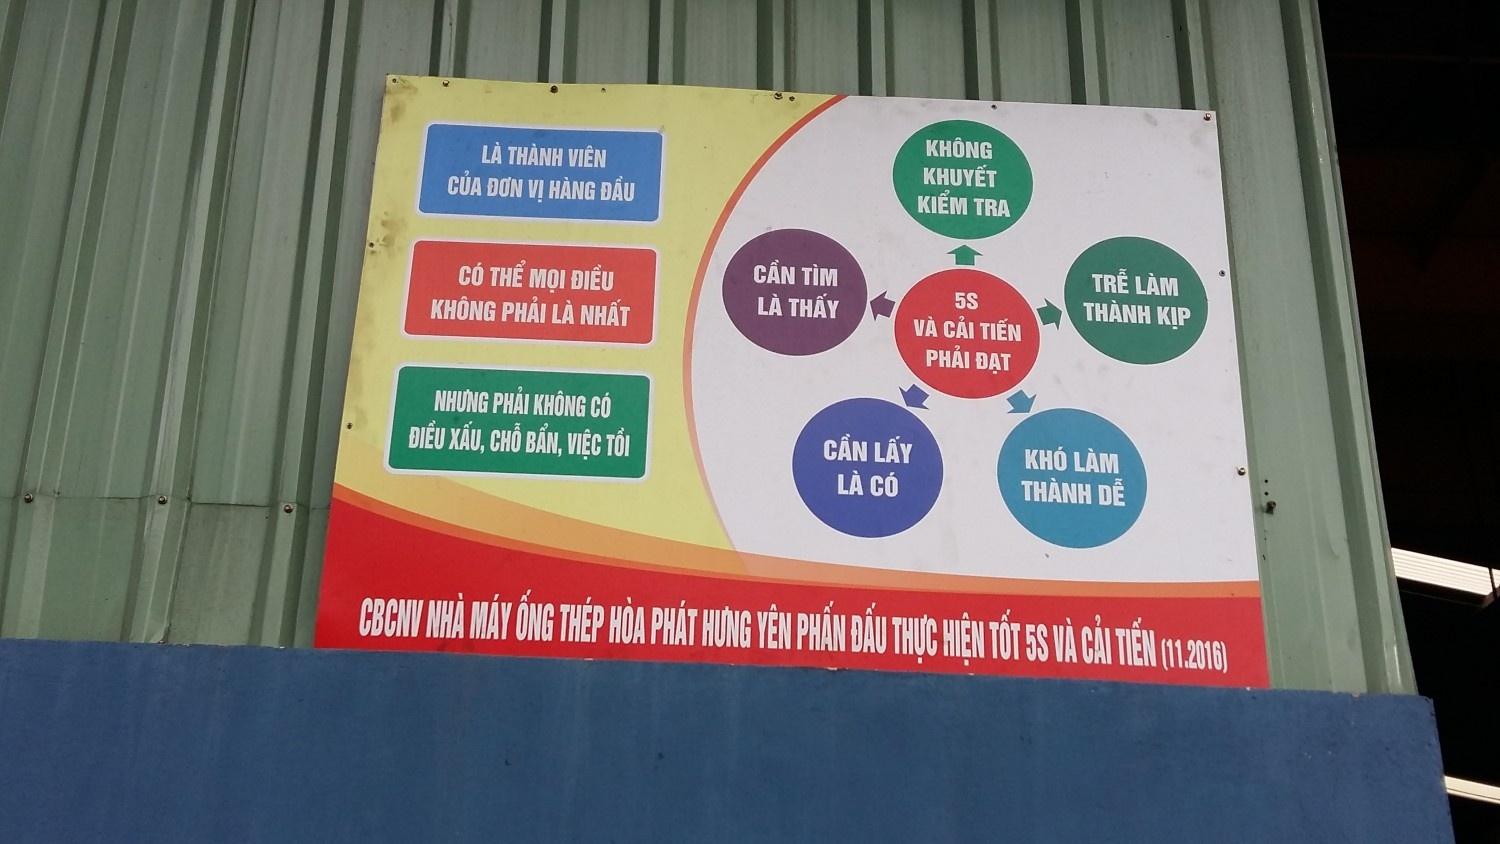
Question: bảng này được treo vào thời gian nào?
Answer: vào tháng 11 năm 2016